List of ancient counties of England by area in 1891

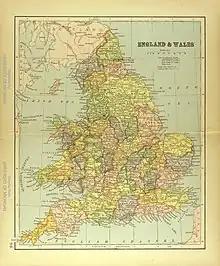
Counties of England and Wales (1894 map)

This is a list of the ancient counties of England (excluding Monmouthshire) as recorded by the 1891 census, ordered by their area.